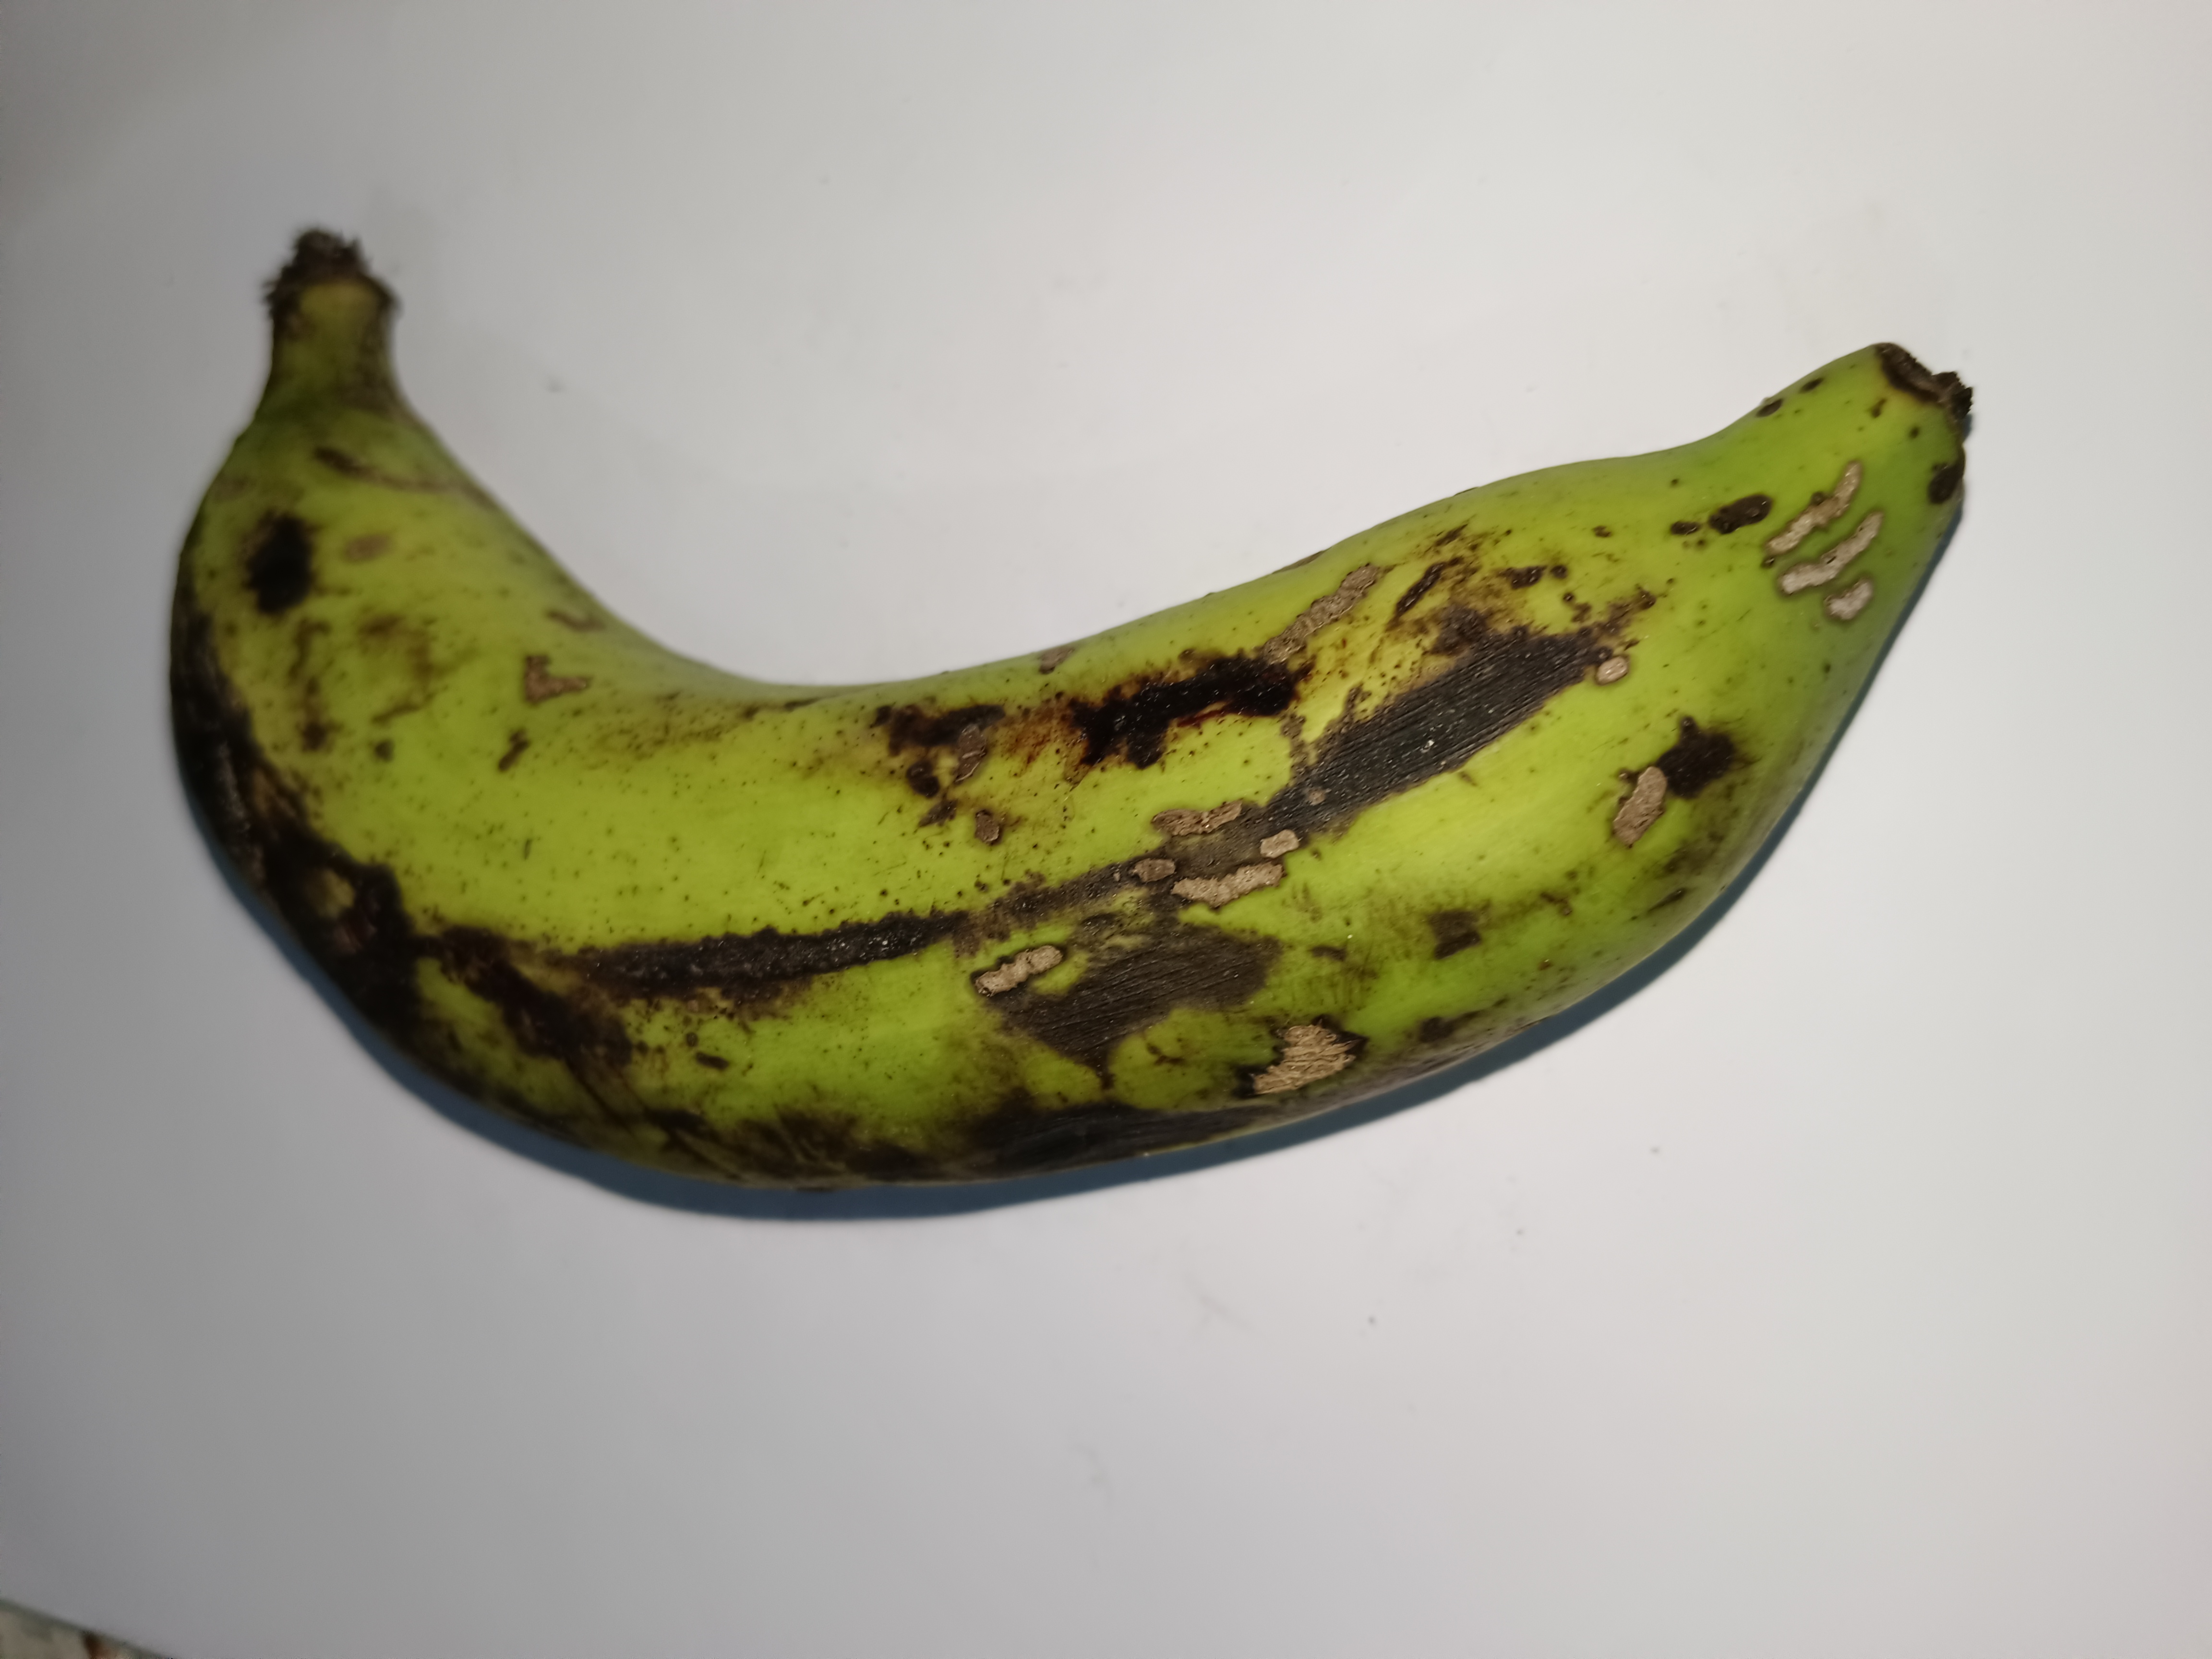
Banana variety: Shagor